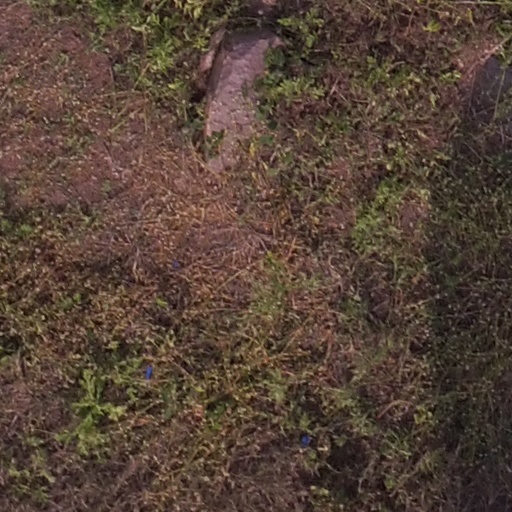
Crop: maize; corn